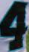
Number: 4